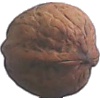
Label: Walnut 1